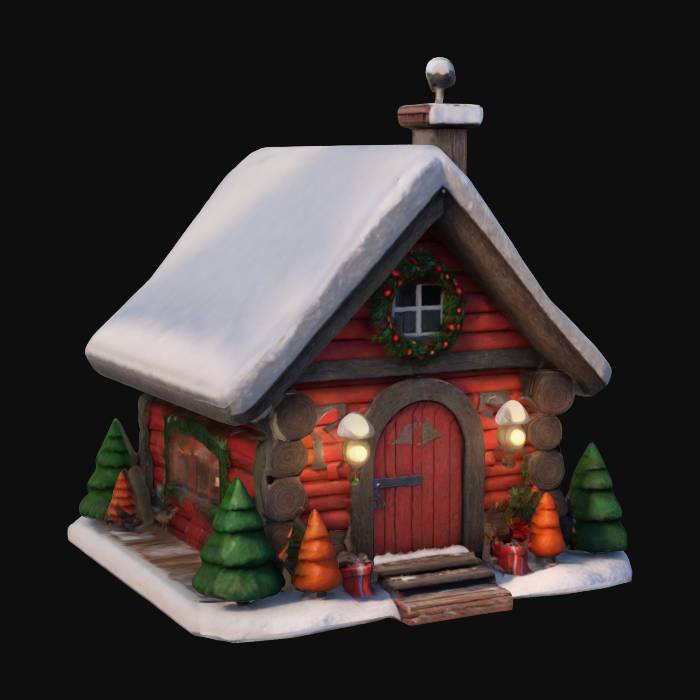
미적 점수 (1~10점): 4